Resist

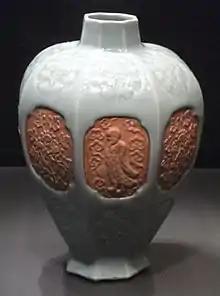
Longquan celadon vase, 14th century; the unglazed medallions were coated with a resist before the vase was coated with liquid glaze.

A resist, used in many areas of manufacturing and art, is something that is added to parts of an object to create a pattern by protecting these parts from being affected by a subsequent stage in the process. Often the resist is then removed.